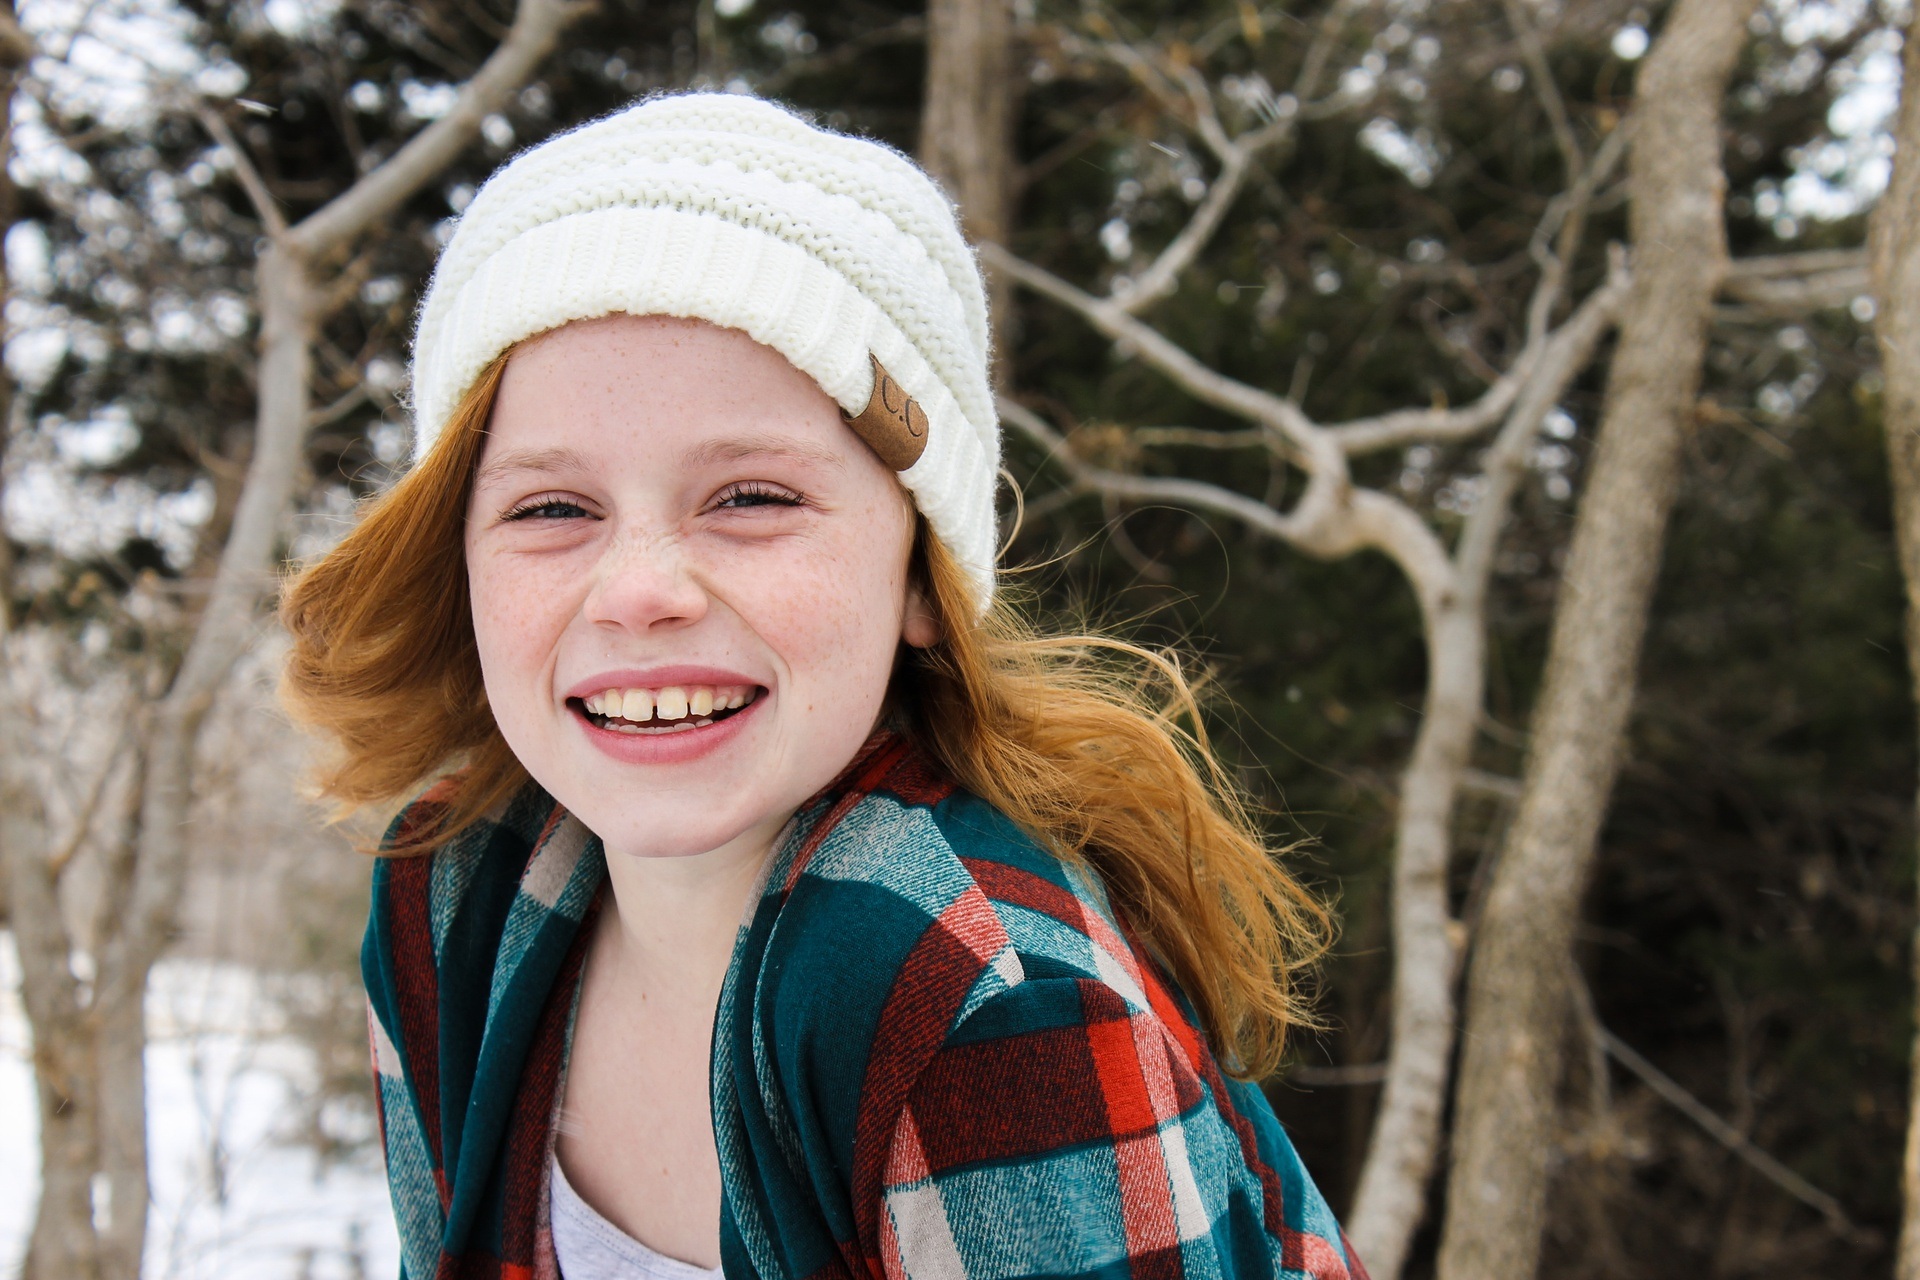
tree, snow, winter, girl, hair, photography, cute, vacation, female, pattern, portrait, model, young, hat, business, plaid, headgear, facial expression, smiling, smile, beanie, laughing, knitting, outdoors, fun, morgan, happy, happiness, eye, cap, photograph, skin, beauty, blond, organ, laughter, emotion, freezing, portrait photography, human hair color, knit cap